Grid Compass

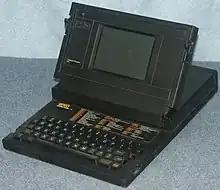
Grid Compass 1101, from 1982

The Grid Compass is a family of laptop computers introduced in 1982 by the Grid Systems Corporation. The design for the Compass was rendered by Bill Moggridge. Owing to its clamshell design—the first in a portable computer—some historians credit the original Compass as the first ever laptop.